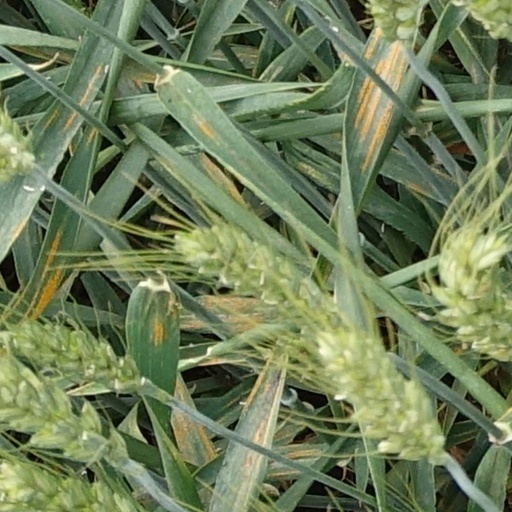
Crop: wheat